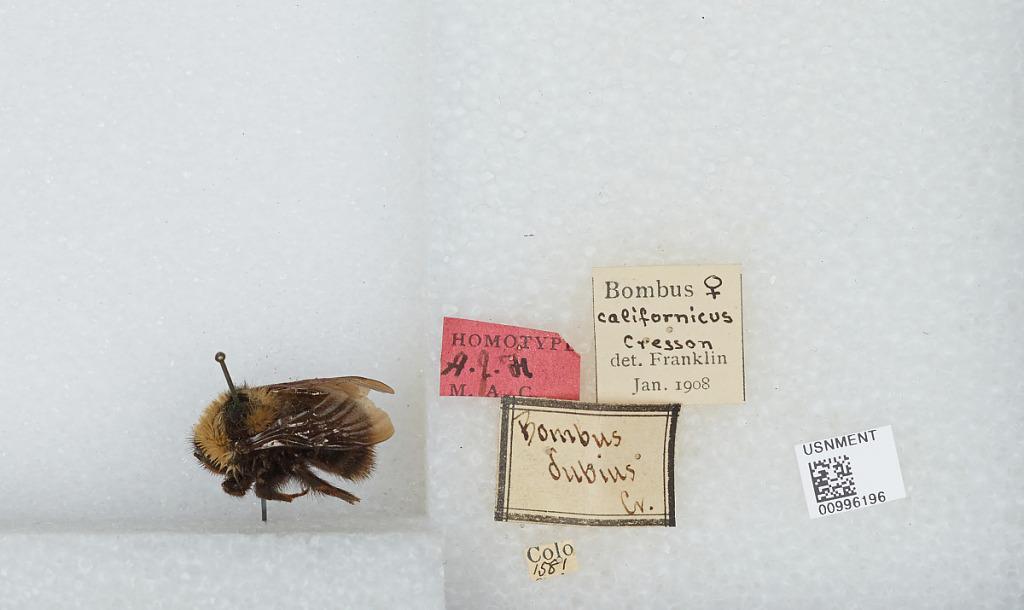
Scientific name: Bombus (Fervidobombus) californicus Smith
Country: United States
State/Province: Colorado
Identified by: Franklin